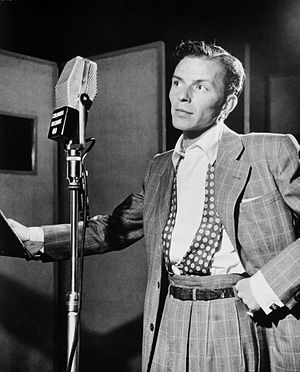
Frank Sinatra
Frank Sinatra, 1947
Frank Sinatra var en amerikansk sanger og skuespiller.